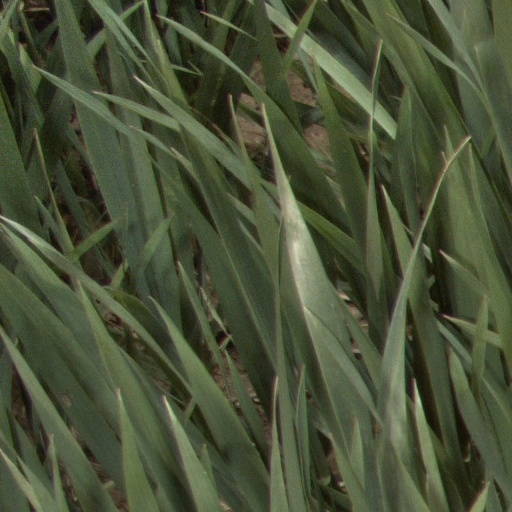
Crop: wheat